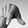
ASL letter: Q